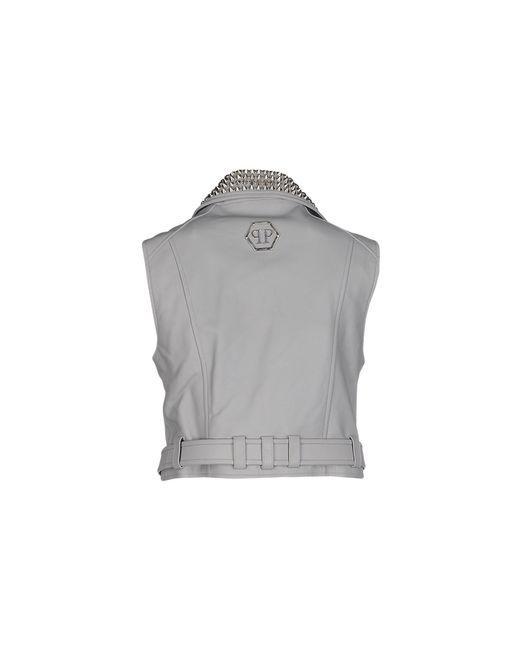
Stylische ärmellose graue Lederjacke für Damen